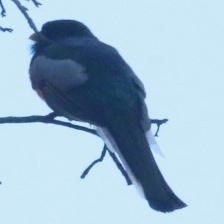
Species: ELEGANT TROGON
Scientific name: TROGON ELEGANS